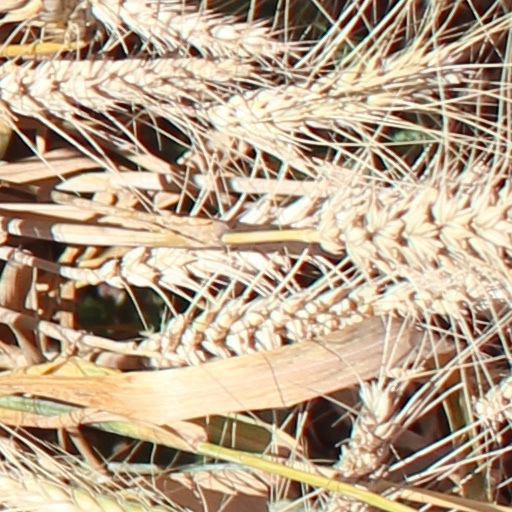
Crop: wheat